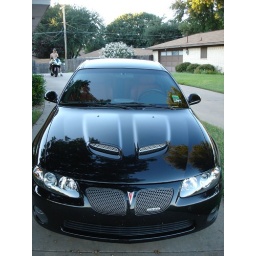
Notice Roach sitting on his R1, in the background... put a shirt on!!!